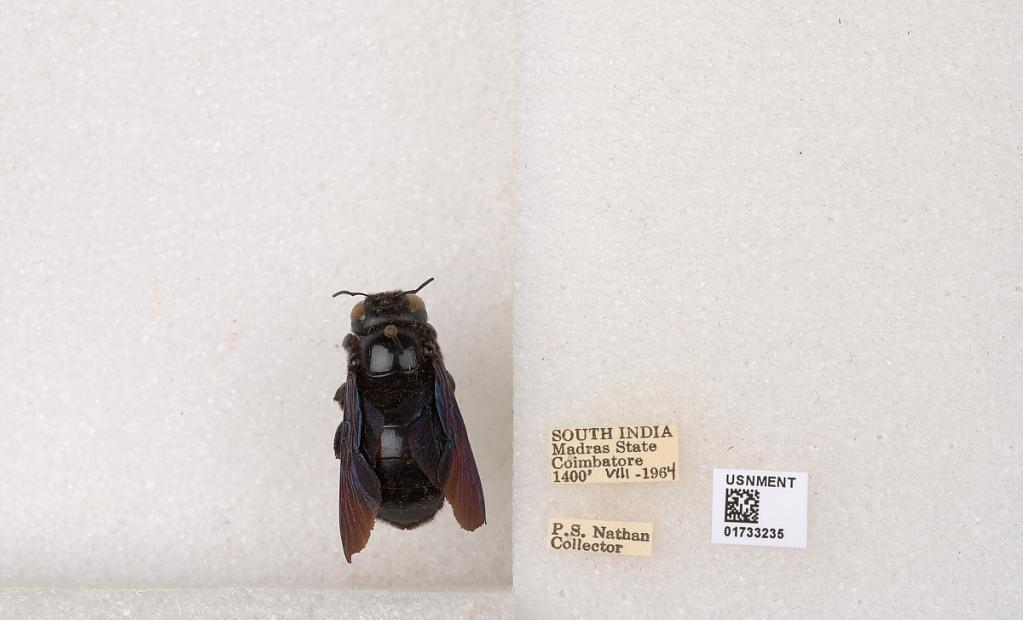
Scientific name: Xylocopa (Ctenoxylocopa) fenestrata (Fabricius)
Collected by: P. Nathan
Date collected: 1964-8-1
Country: India
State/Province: Tamil Nadu
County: Coimbatore
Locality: Coimbatore